Republicanism in the Netherlands

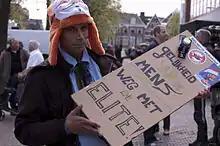
2013 republican protester: ""Human equality. Down with the elite!""

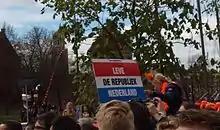
Republican protest at Koningsdag 2016 in Zwolle

There are seemingly contradictory arguments put forward by both republicans and monarchists, that occasionally allows them to find common ground.